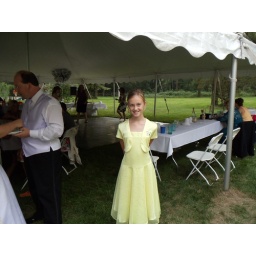
desarae in flower girl dress